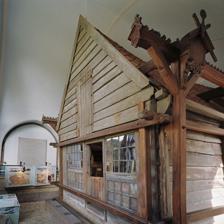
Building: Czar Peter House (Netherlands)
Country: Netherlands
Year built: 1632
Czar Peter House in 2002 1901 postcard image of the house Stone cover of the Czar Peter House Dutch Rijksmonument 518020 The Czar Peter House ( Dutch : Czaar Peterhuisje ) is a historical building in Zaandam , the Netherlands . It is best known as the place where Tsar Peter I of Russia resided in 1697 during his Grand Embassy . The building was constructed in 1632. Peter had met the Zaandam blacksmith and craftsman Gerrit Kist when Kist had worked for the tsar in Moscow . Upon visiting the Zaanstreek , Peter insisted on staying with Kist in his home, despite Kist's protests that his house was a mere hovel, shared with the widow of one of his workers. The widow was paid to move out, and Peter spent a week as Kist's houseguest. The tsar was traveling incognito under the name Peter Michaeloff and while Kist did not reveal his guest's identity it did not take long for Peter to be recognized, making his observations difficult. Peter wanted to learn more about the Dutch shipbuilding industry, and with this knowledge (and other knowledge acquired during the Grand Embassy) begin a period of modernization and growth in Russia. At this time, the Dutch Republic was one of the most developed countries in the world. Although he remained at the house only a short time, he would return a number of times, the last in 1717. In 1895, a new stone cover was built over the house to protect it; this was done by the architect Salm, best known for designing the Artis Aquarium in Amsterdam . The cover was added to the list of national monuments in 2001, meaning that the Czar Peter House is actually on the list twice, once for the original building and once for the renovation. The house is part of the Zaans Museum and can be visited. References